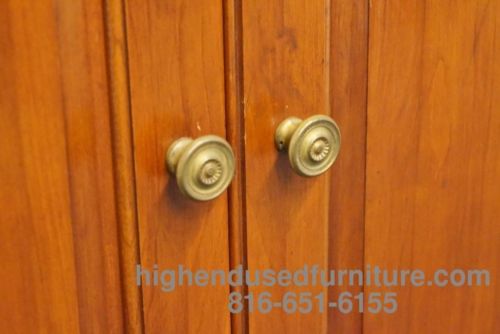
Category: cabinet